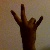
The image shows a hand gesture representing the number 7 in Indian Sign Language.